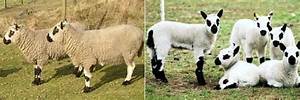
Label: sheep